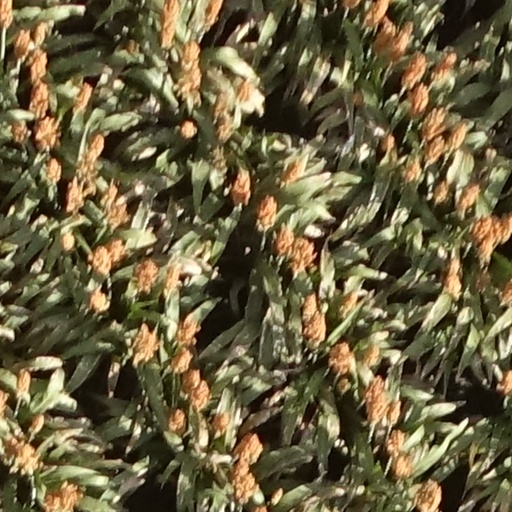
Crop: sorghum